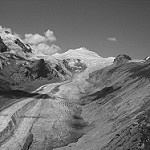
Label: B & W